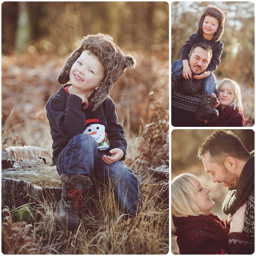
photographs from the photography session